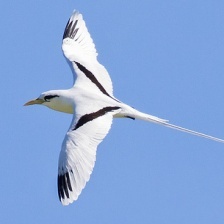
Species: WHITE TAILED TROPIC
Scientific name: PHAETHON LEPTURUS